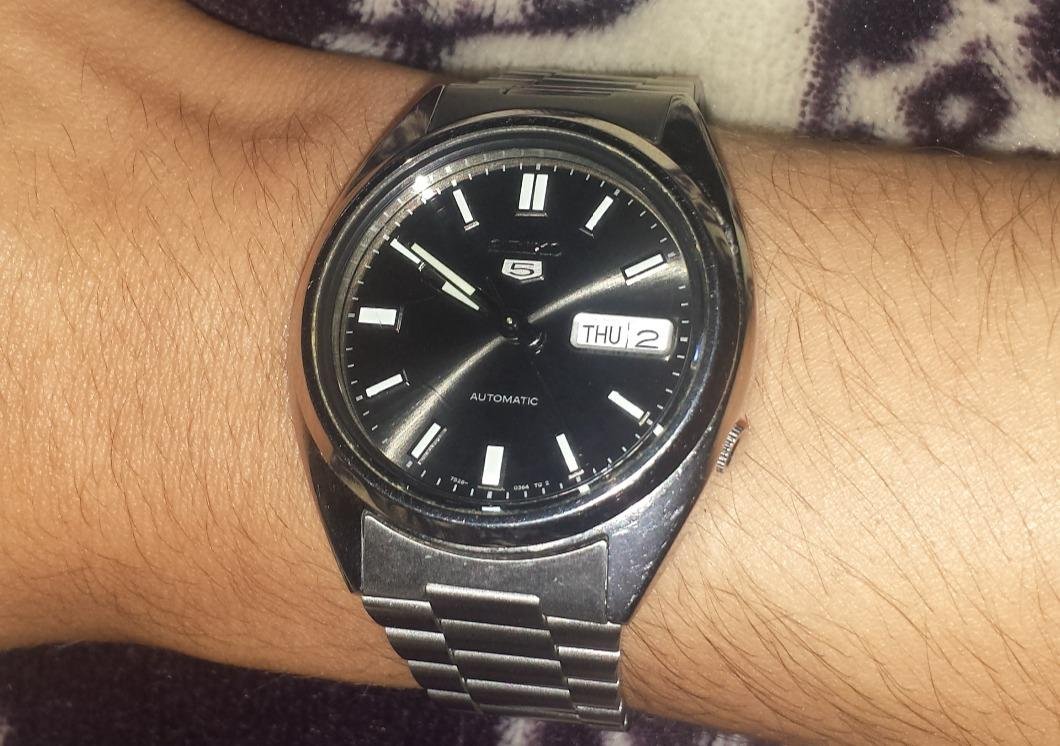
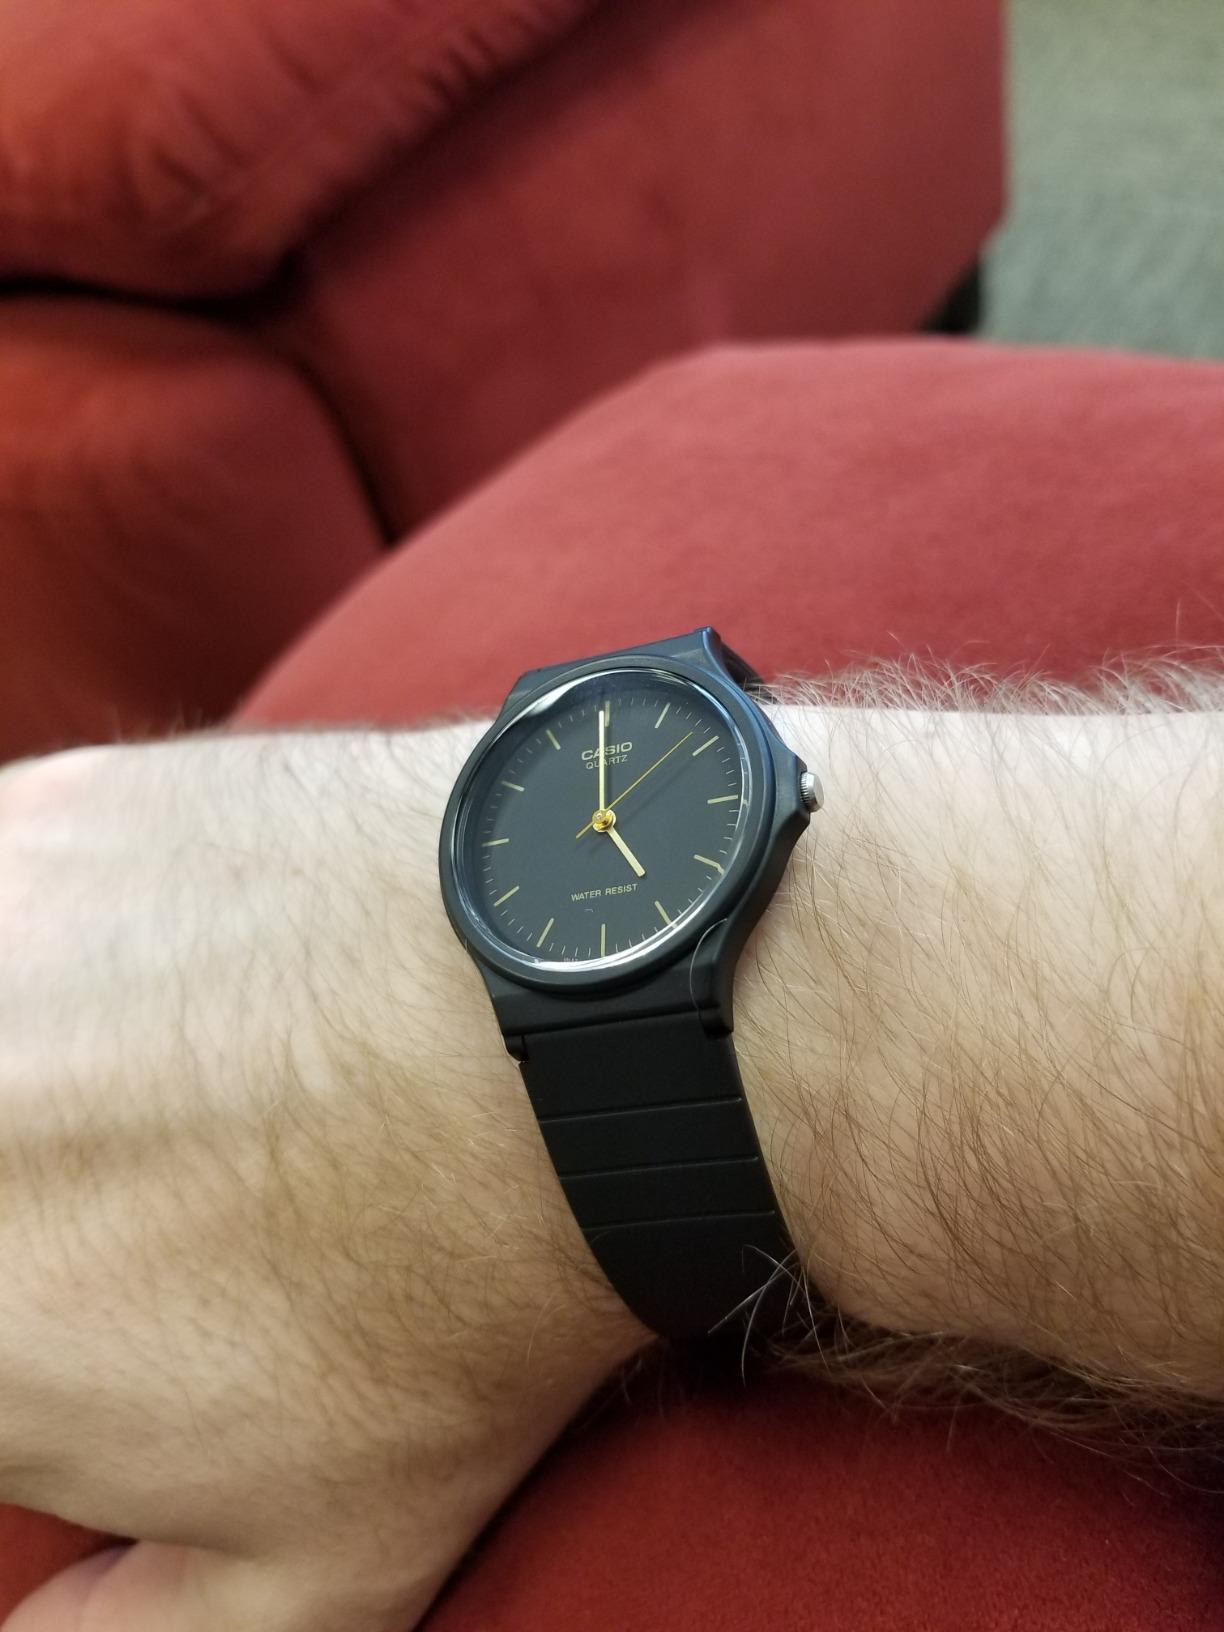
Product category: accessories_watch
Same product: no